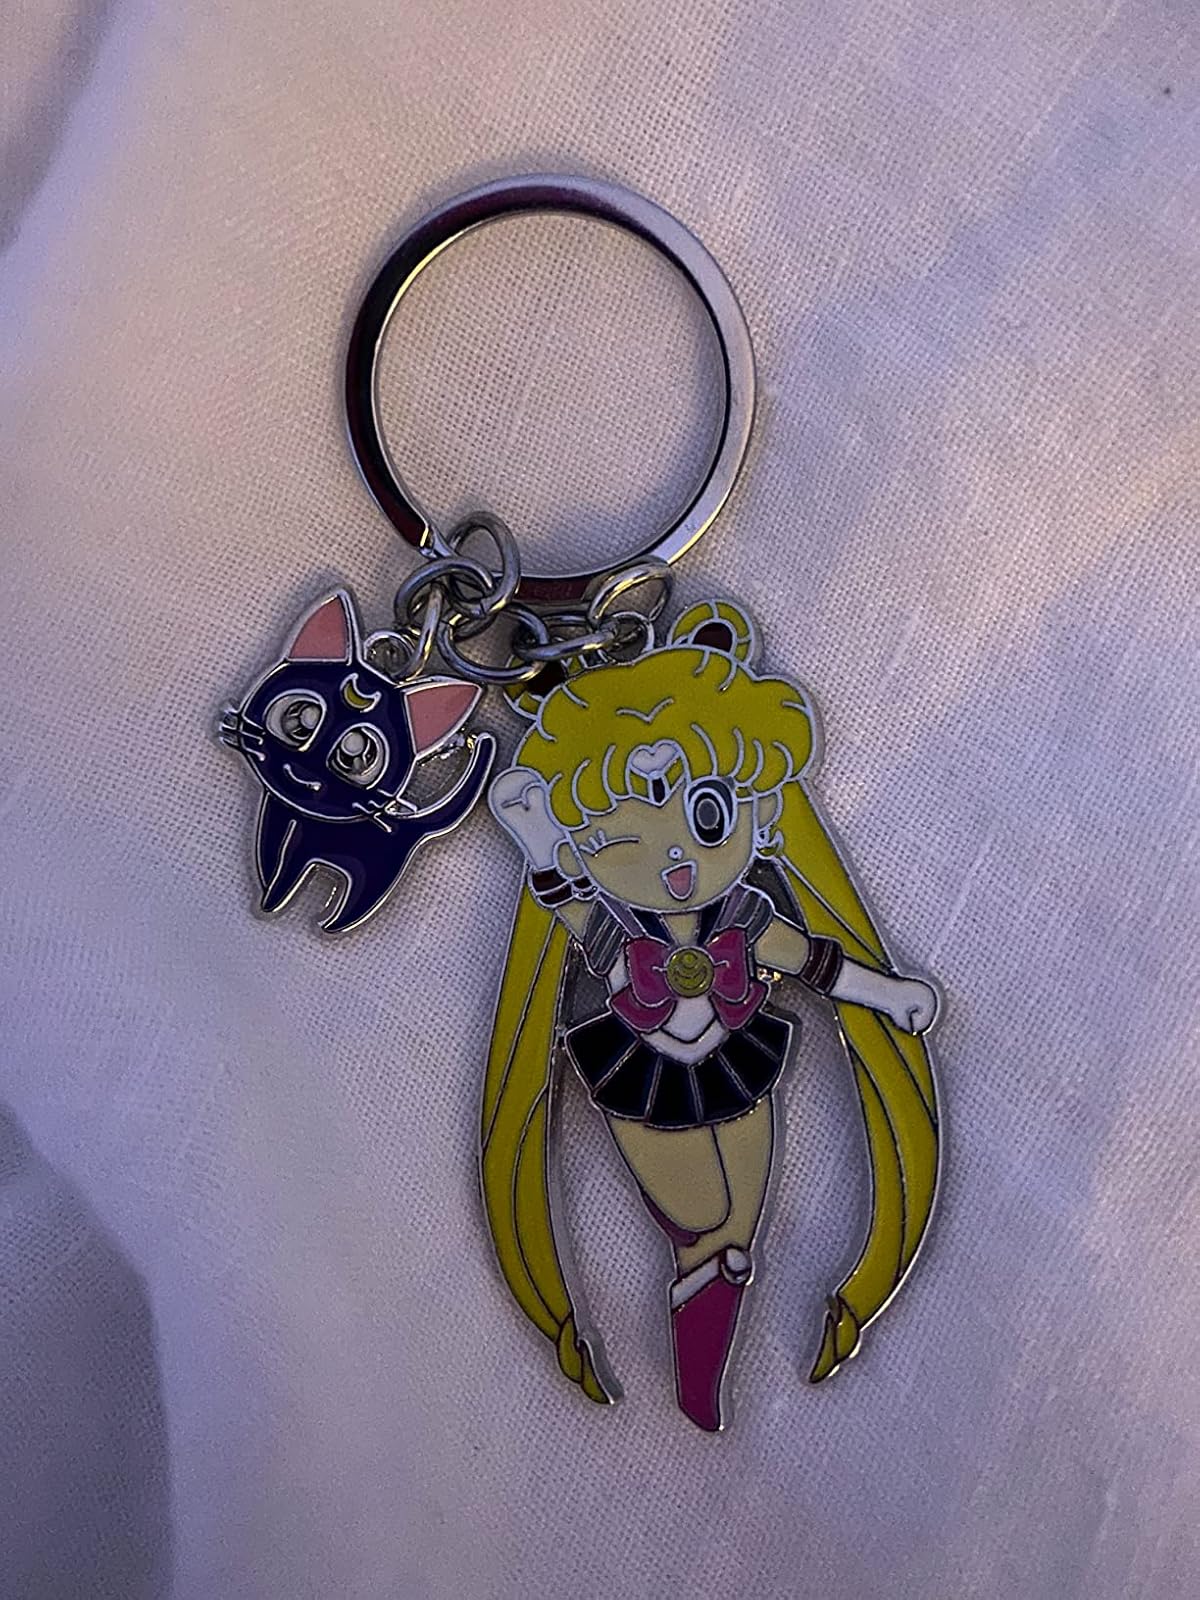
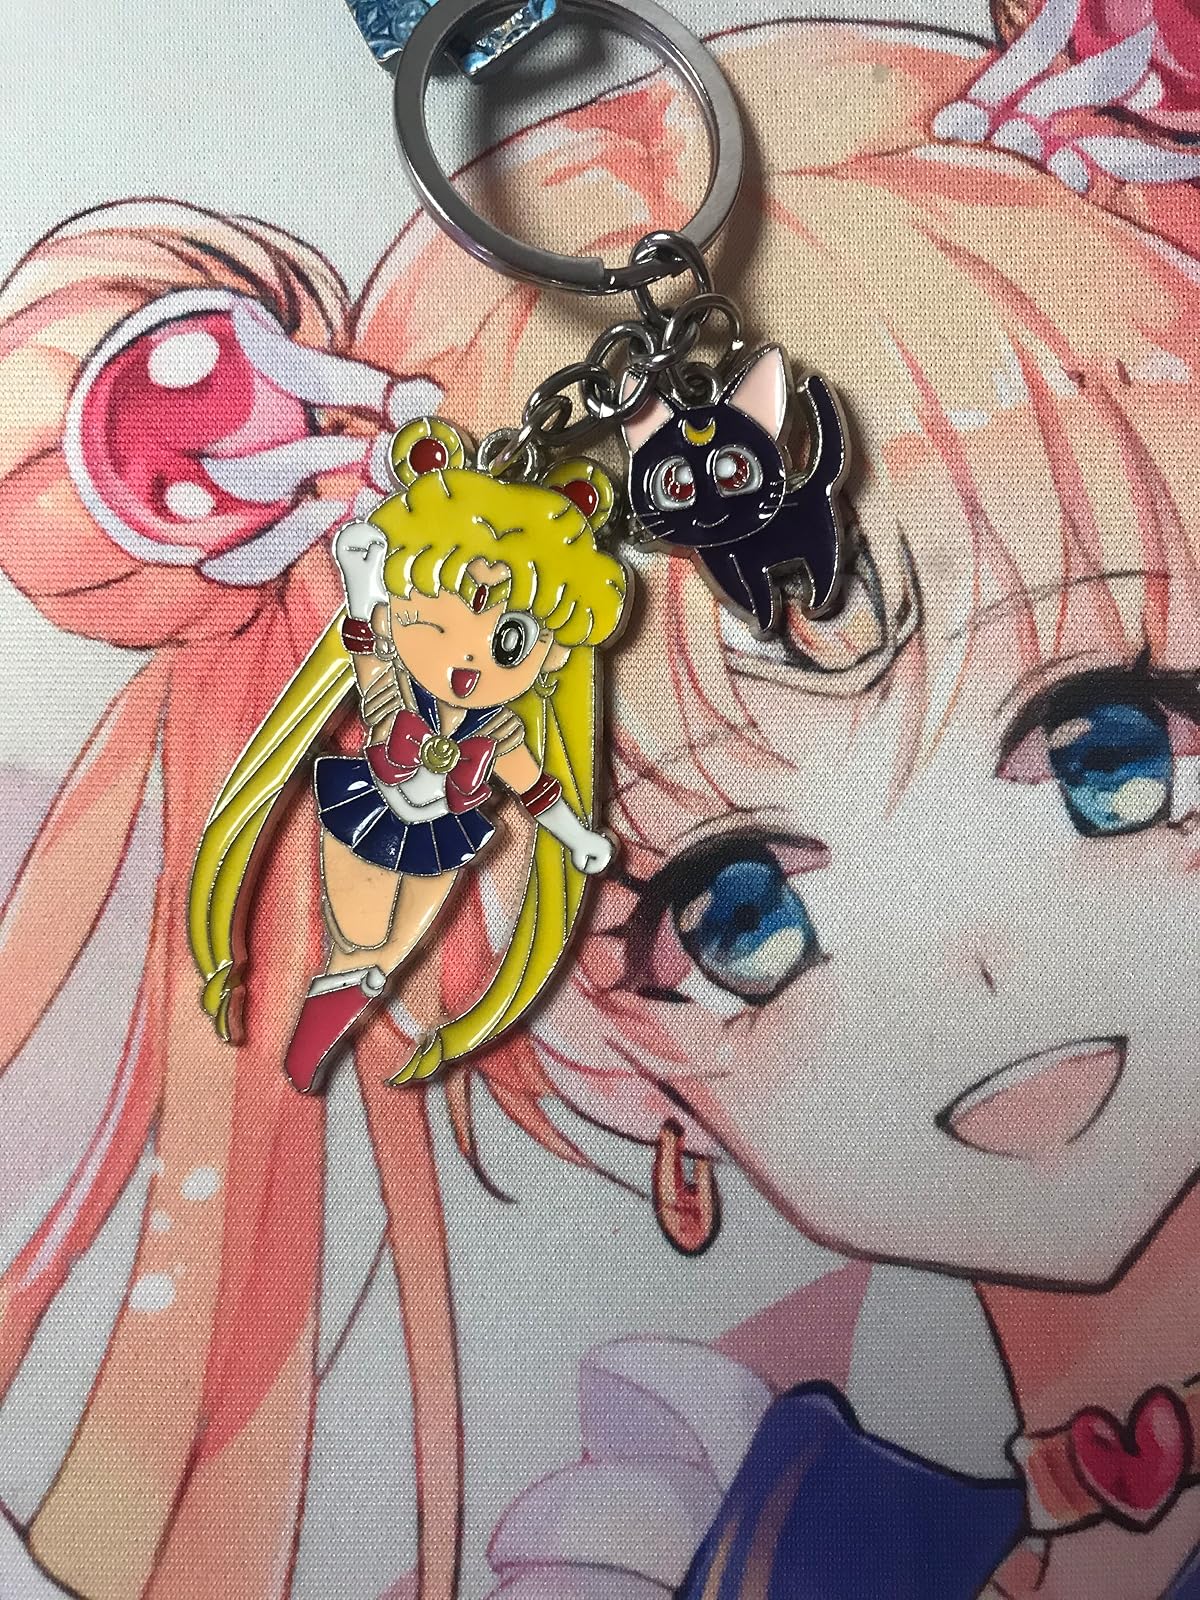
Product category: accessories_keychain
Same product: yes